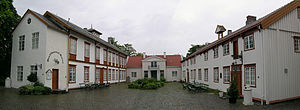
Trondheim / Kultur / Teater og musik
Ringve Museum er et museum helliget musik og instrumenter.
Trondheim er en bykommune i Trøndelag. Det er den tredje folkerigeste kommune i Norge med 205.163 indbyggere i 2020. Kommunen blev i 1964 slået sammen med nabokommunerne Byneset, Strinda, Tiller og Leinstrand. Fra 2020 bliver den tidligere selvstændige kommune Klæbu lagt sammen med Trondheim.